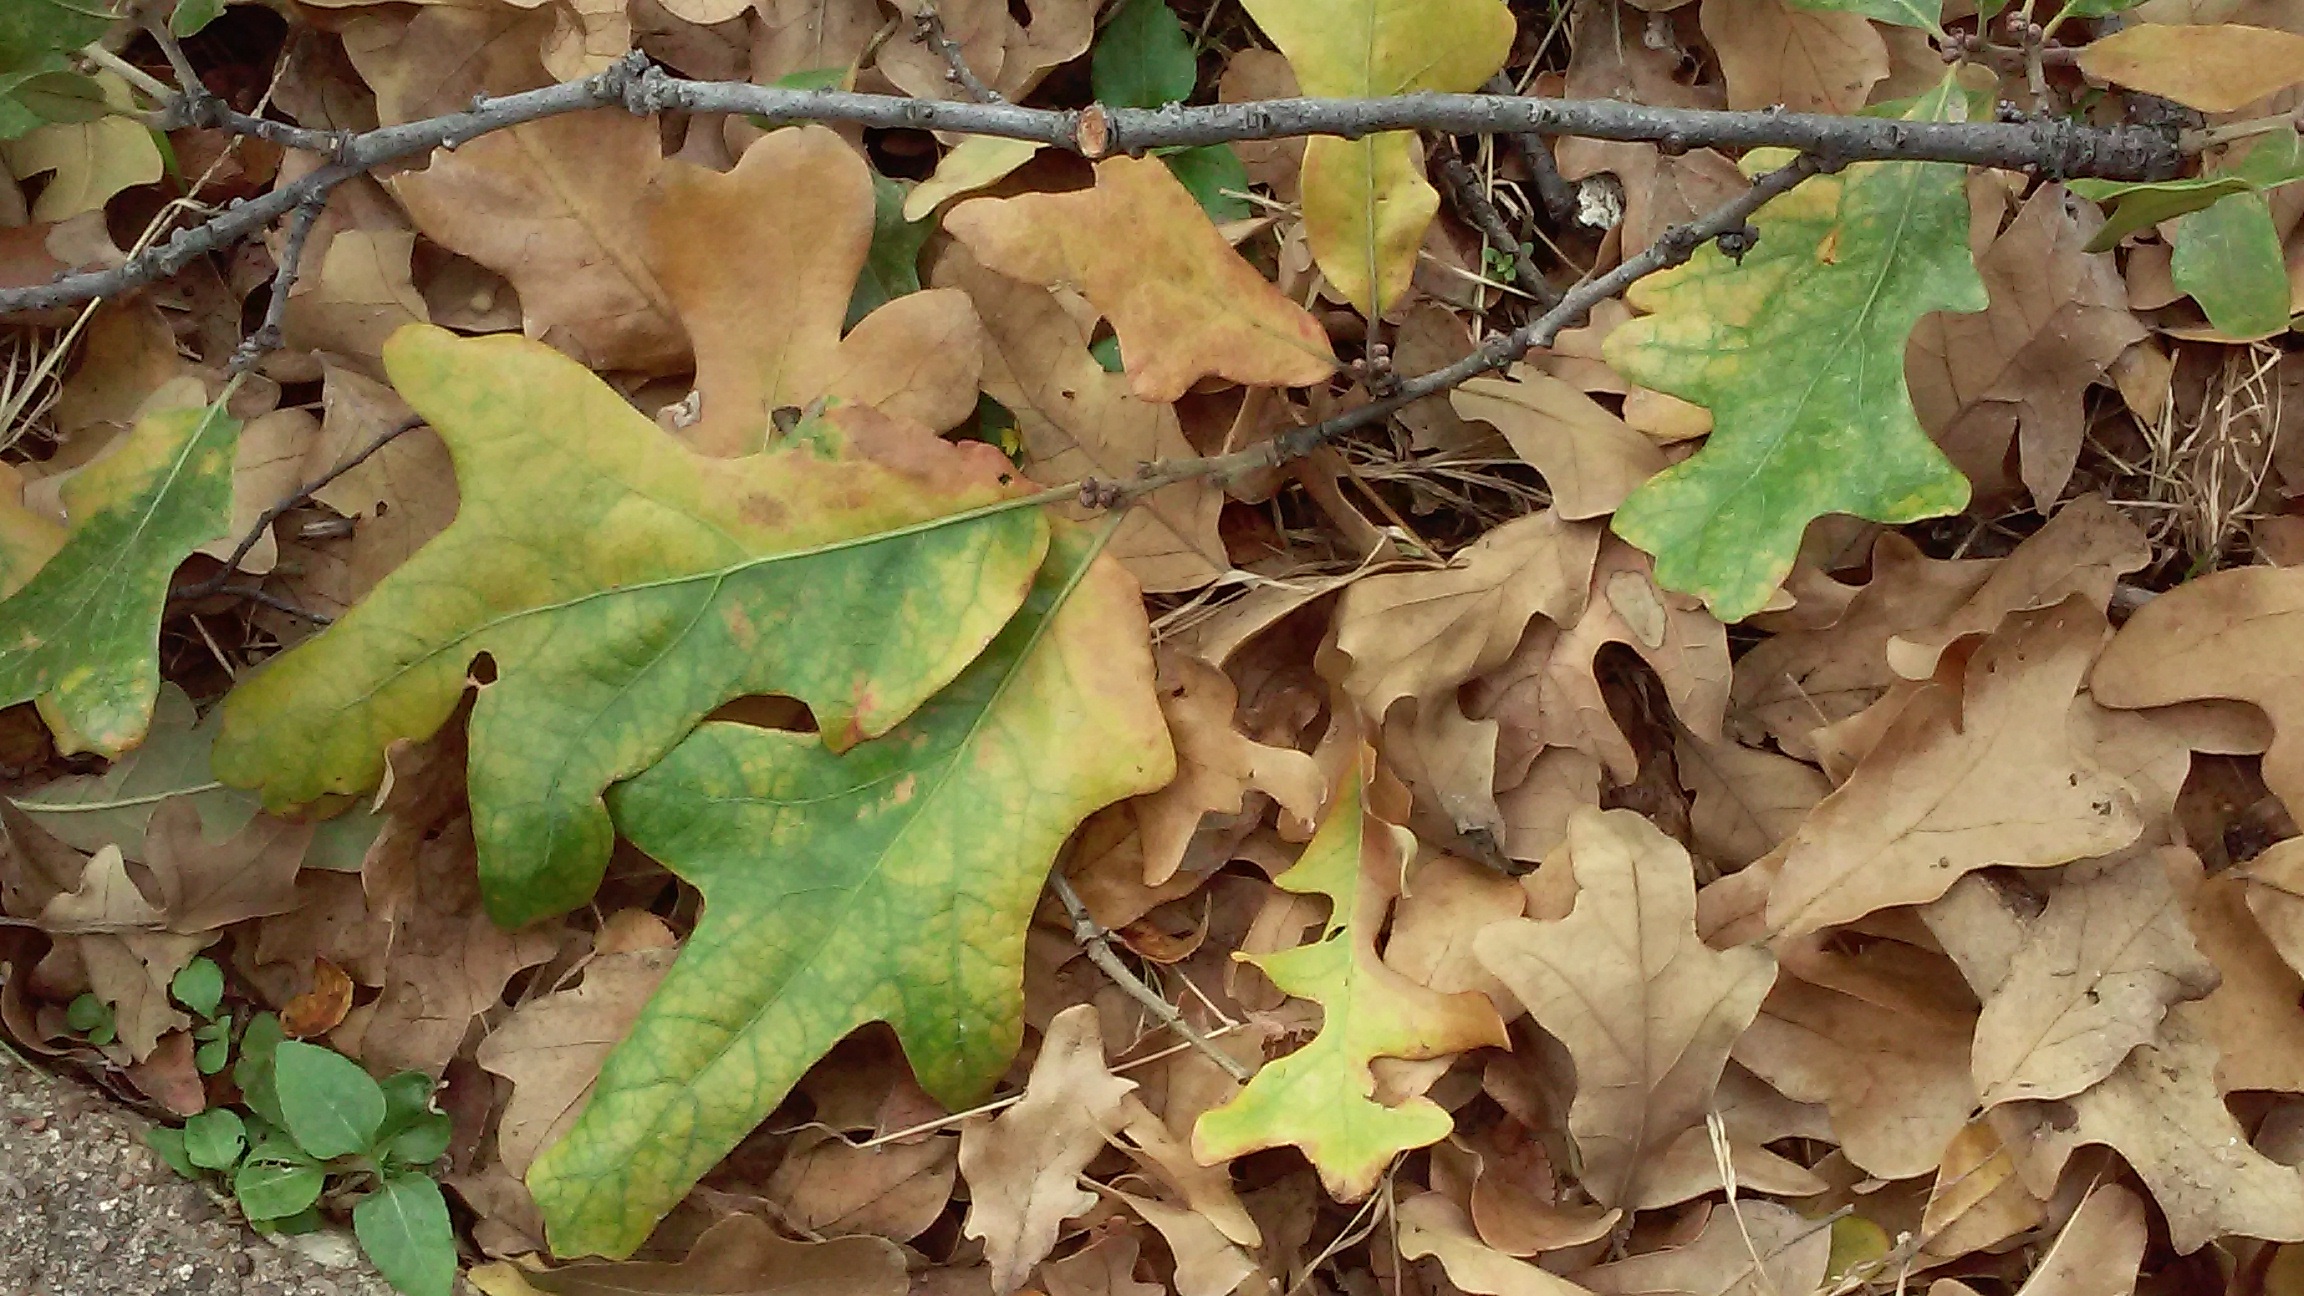
tree, nature, branch, plant, leaf, fall, flower, trunk, foliage, orange, green, produce, autumn, yellow, flora, season, leaves, deciduous, oak, woodland, october, flowering plant, woody plant, land plant